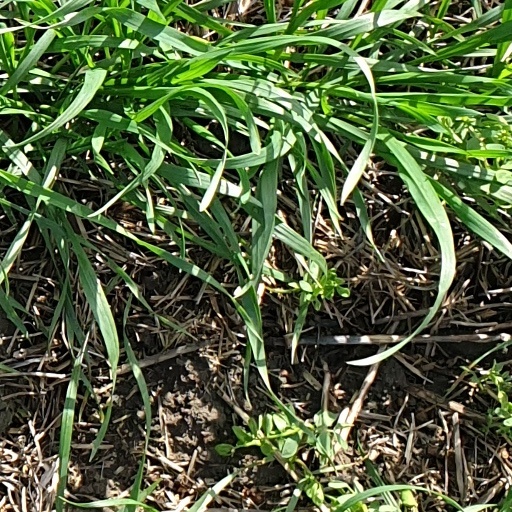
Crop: wheat